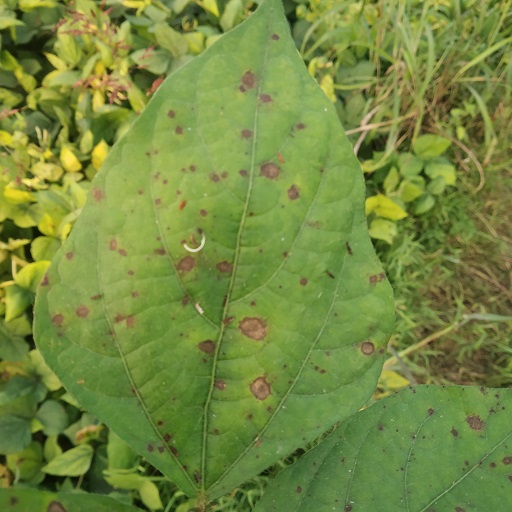
Label: Anthracnose